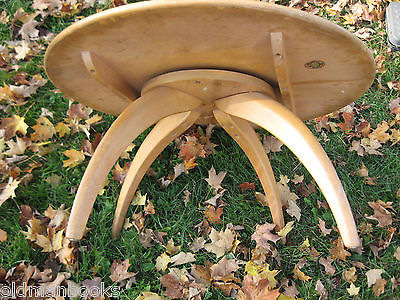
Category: table